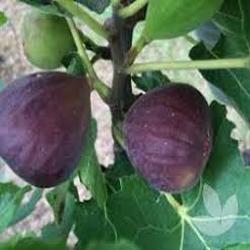
Label: Fig